Sweet Springs Resort

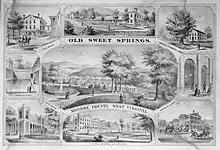
Engraving of Old Sweet Springs showing the various buildings and amenities at the resort.

Revolutionary War veteran William Lewis, a brother of General Andrew Lewis, was the first European settler to hold title to Sweet Springs, then a 1,200-acre tract patented in 1774. After the American Revolutionary War, Lewis undertook efforts to develop a town and resort at Sweet Springs. In 1790, the Virginia Assembly granted a charter for the creation of the town of "Fontville." The Virginia Circuit Court for Botetourt, Greenbrier, Kanawha, and Montgomery Counties sat in Sweet Springs for twelve years before the court was removed to Lewisburg. After its creation in 1799, the court of Monroe County also met in Sweet Springs before Union was named the county seat.